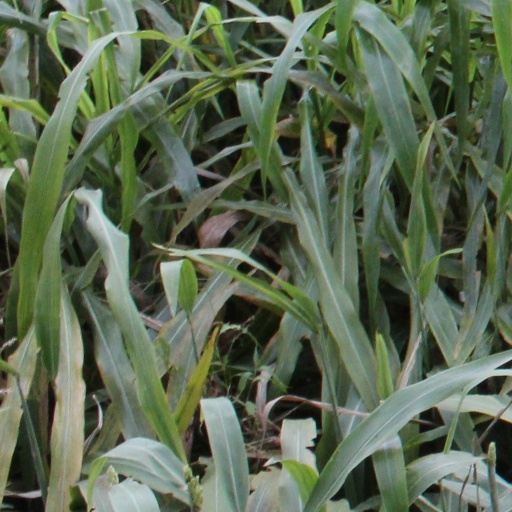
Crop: sorghum